Aangan (novel)

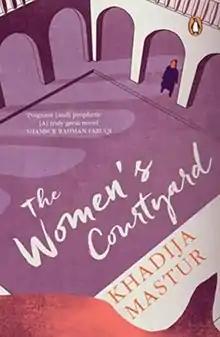
Front cover of the 2018 English version

Aangan, alternatively spelled Angan, is a period novel by Pakistani novelist and short story writer Khadija Mastoor. Published in 1962, it is hailed as a masterpiece of Urdu literature. It won Mastoor the 1963 Adamjee Literary Award for Urdu prose and has been translated into 13 languages. English translations of the novel by Neelam Hussain titled "The Inner Courtyard" and by Daisy Rockwell as "The Women's Courtyard" were published in 2001 and 2018, respectively. A Pakistani TV series adaptation of the novel starring Mawra Hocane, Ahad Raza Mir, Ahsan Khan and Sajal Aly was aired on Hum TV from 2018 to 2019. Renewed interest in the novel made it the number one bestseller in the country in 2019.